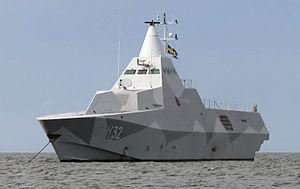
Les Forces armées suédoises sont les forces militaires de la Suède.
Un navire furtif intègre des paramètres de furtivité dans sa conception.